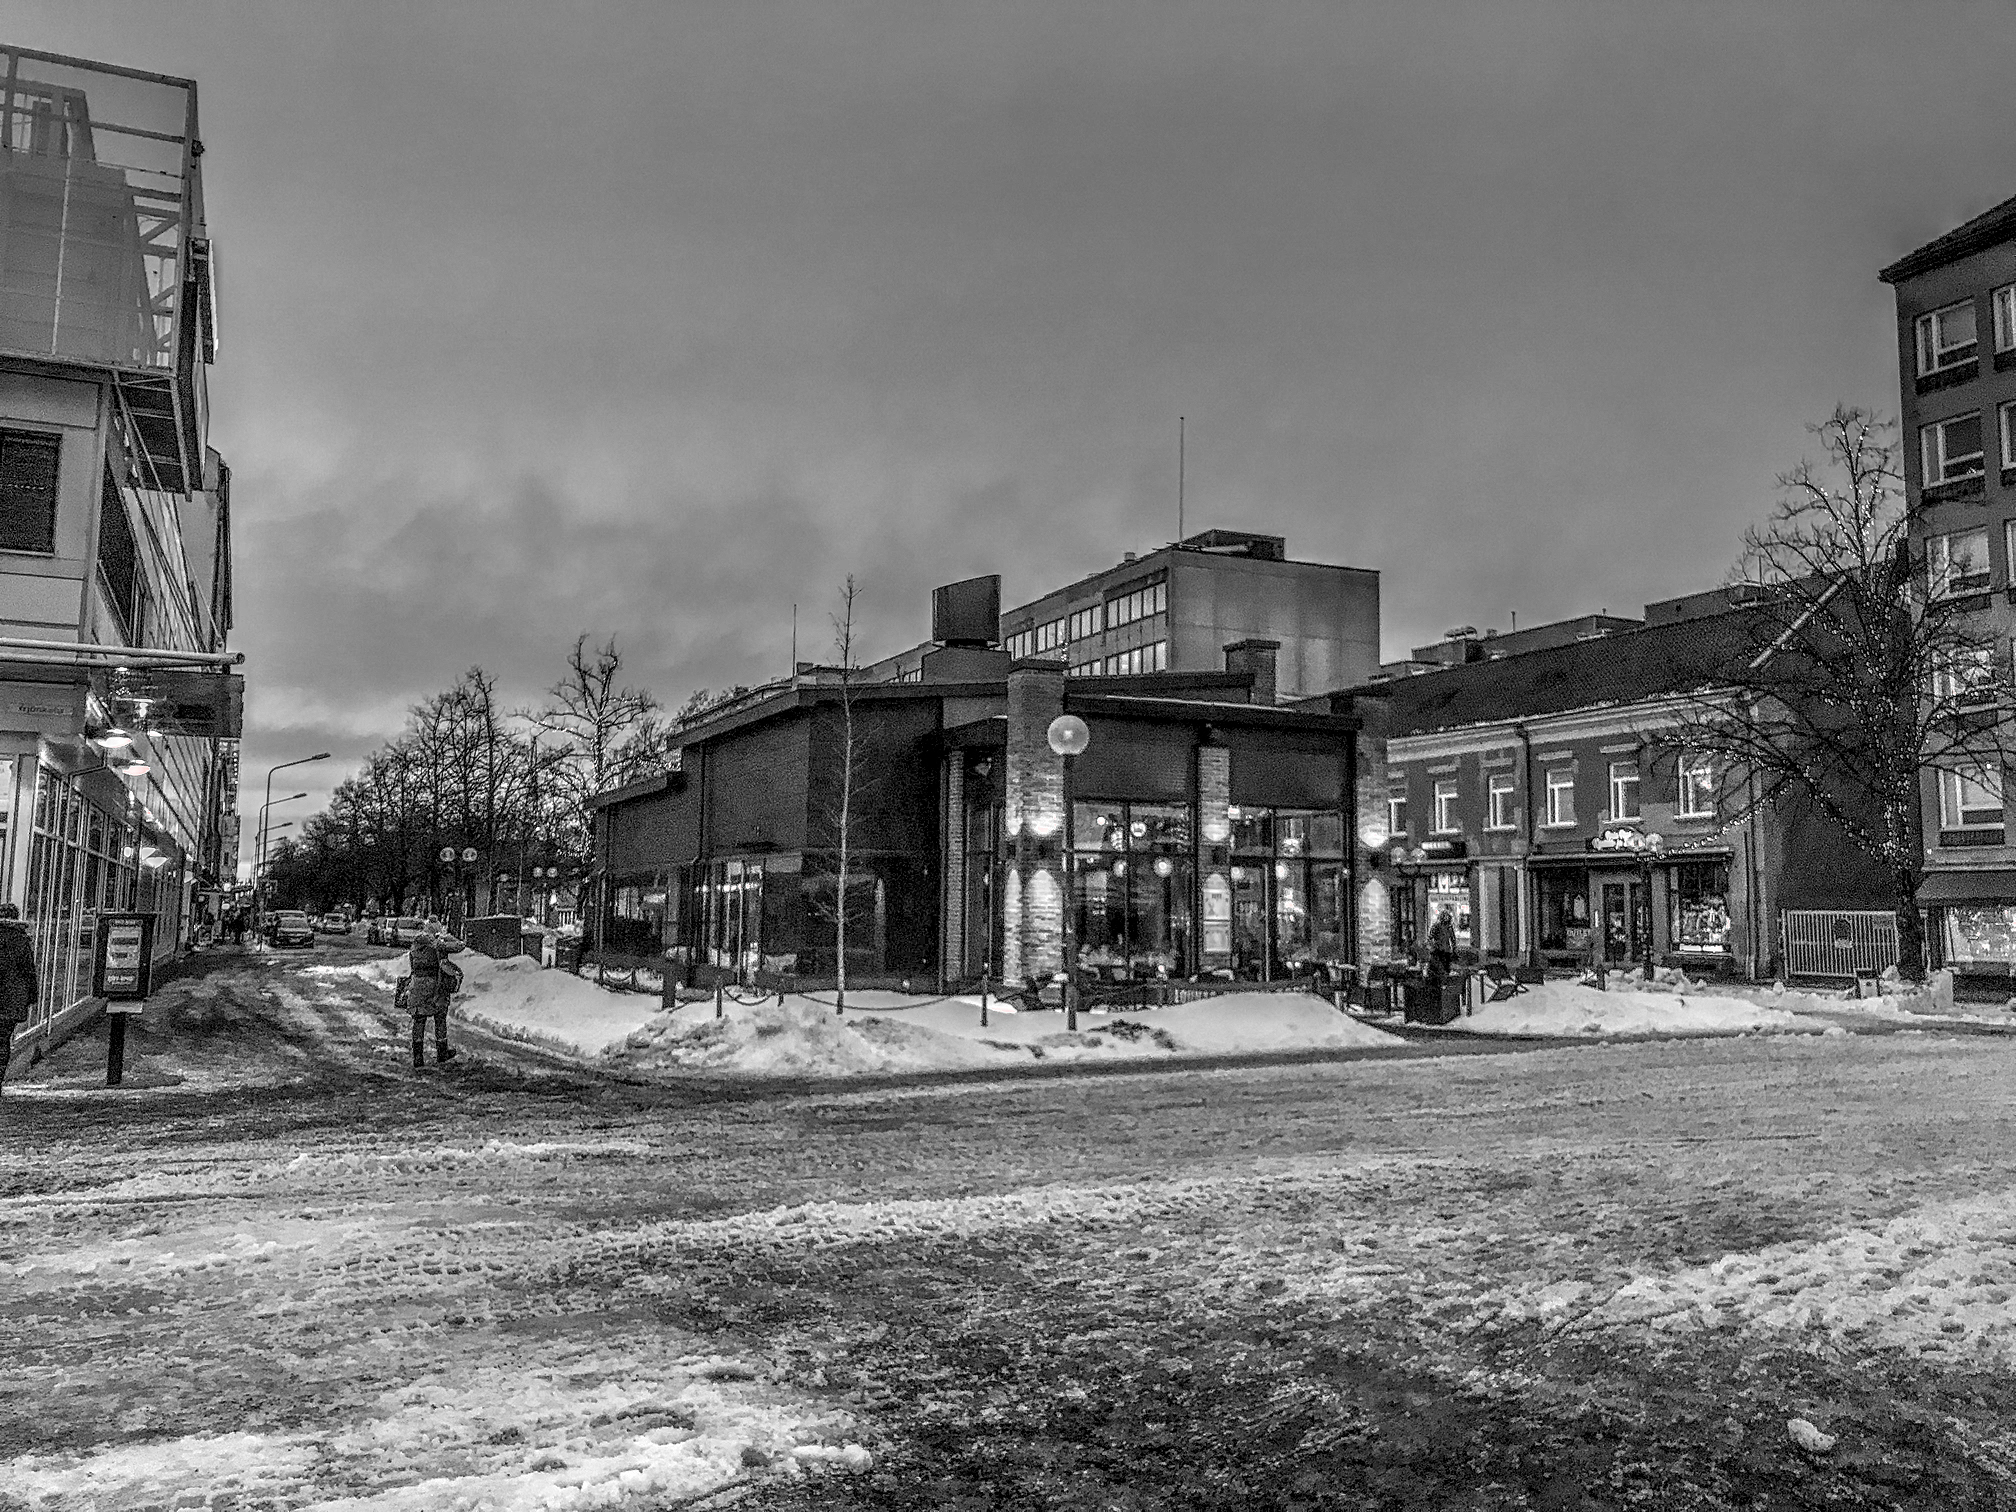
winter, monochrome, black and white, town, architecture, building, sky, house, urban area, neighbourhood, residential area, monochrome photography, street, city, history, photography, road, cloud, landscape, suburb, downtown, home, style